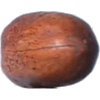
Label: nut_pecan